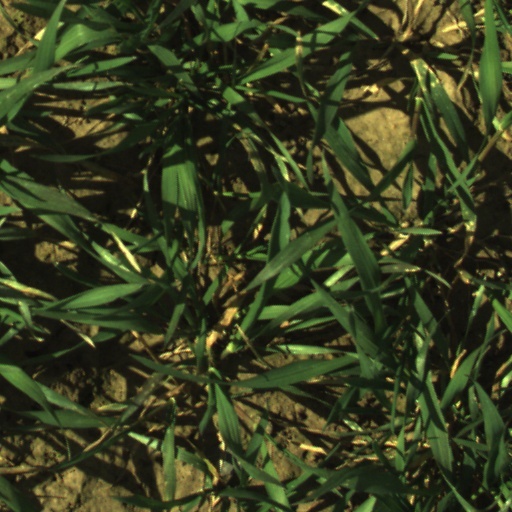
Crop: wheat